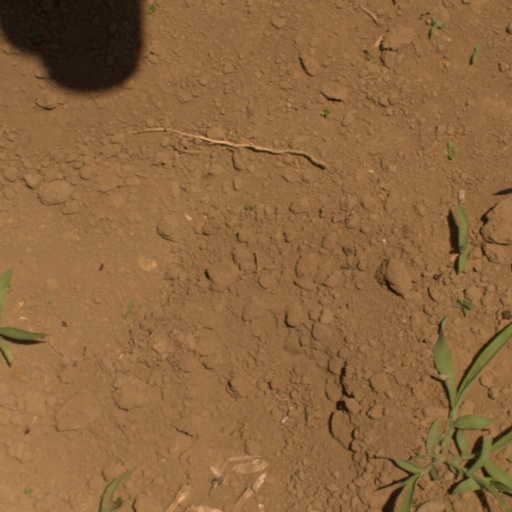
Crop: Jerusalem artichoke